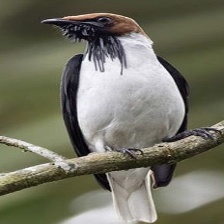
Species: BEARDED BELLBIRD
Scientific name: PROCNIAS AVERANO